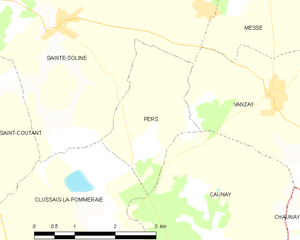
Carte des communes françaises Pers